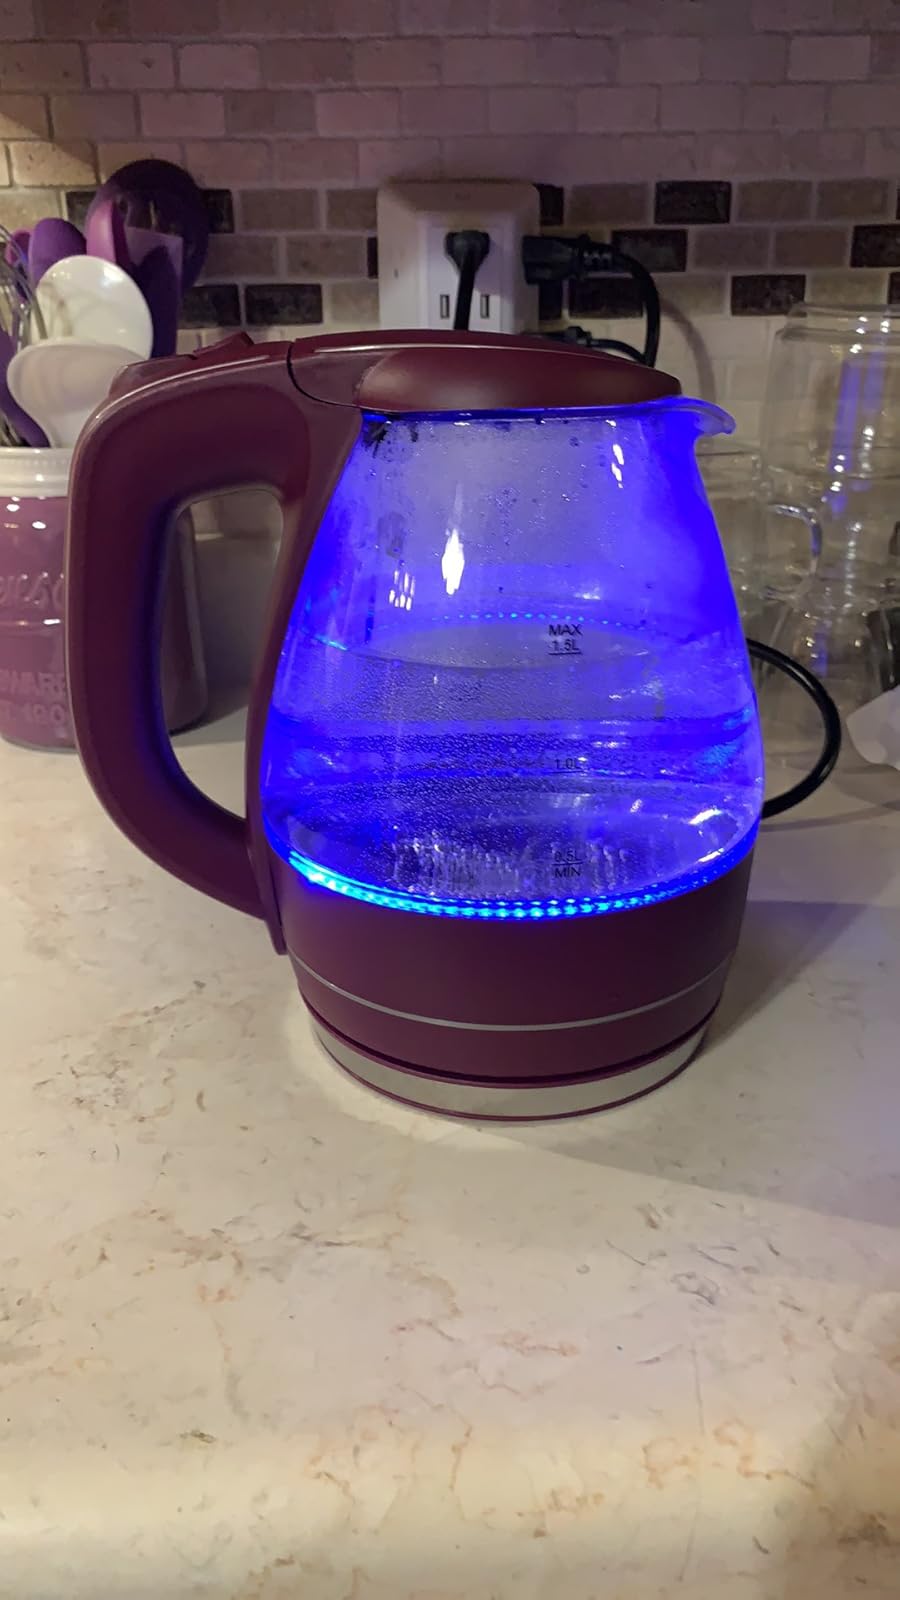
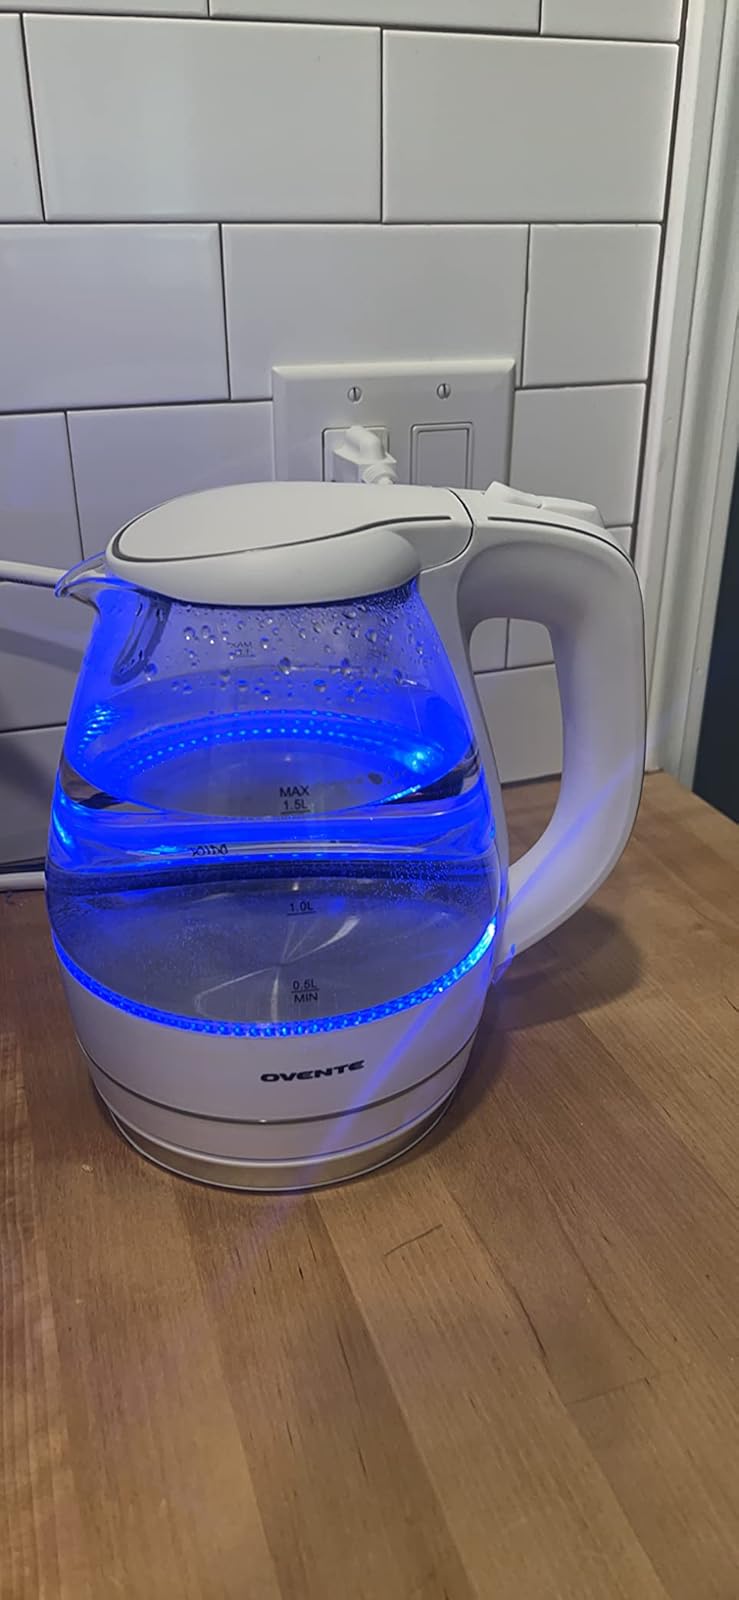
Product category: items_kettle
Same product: no